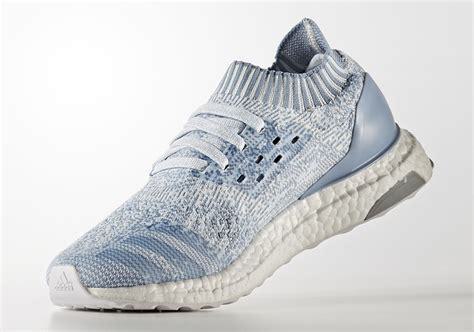
Brand: Adidas
Model: Ultraboost Uncaged